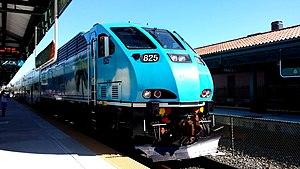
Tri-Rail est une ligne ferroviaire régionale desservant Miami, Fort Lauderdale et West Palm Beach en Floride, aux États-Unis. Elle est exploitée par la South Florida Regional Transportation Authority. La ligne, longue de 114,1 km est composée de 18 gares le long des côtes du sud de la Floride.